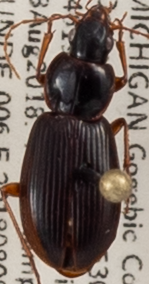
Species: Synuchus impunctatus
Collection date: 2018-08-08
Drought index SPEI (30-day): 0.54
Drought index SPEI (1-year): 1.01
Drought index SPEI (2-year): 2.09